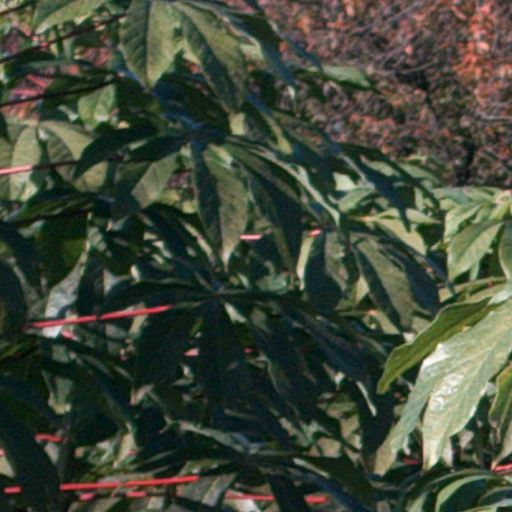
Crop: cassava